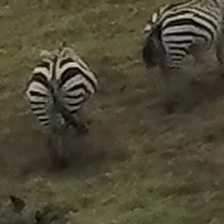
Pose orientation: back